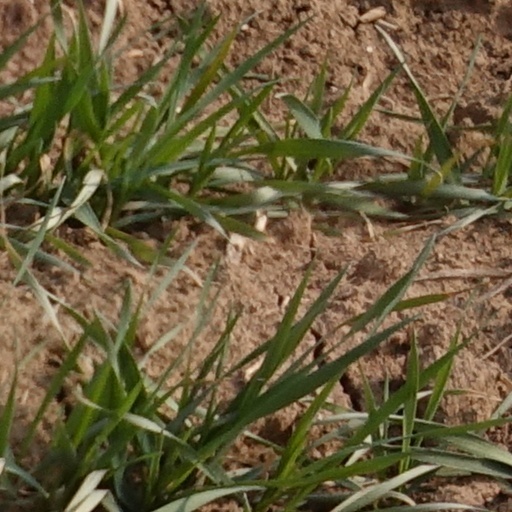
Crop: wheat